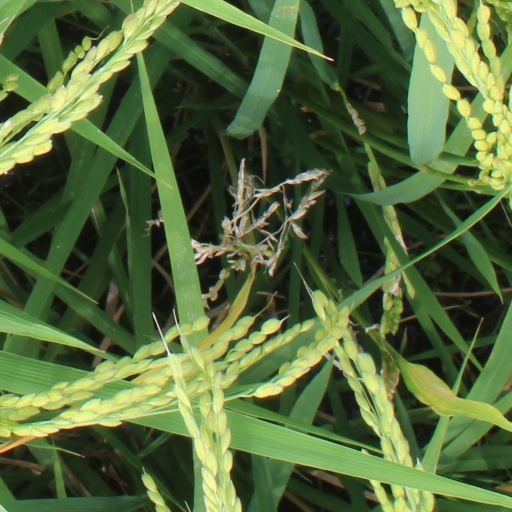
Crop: rice